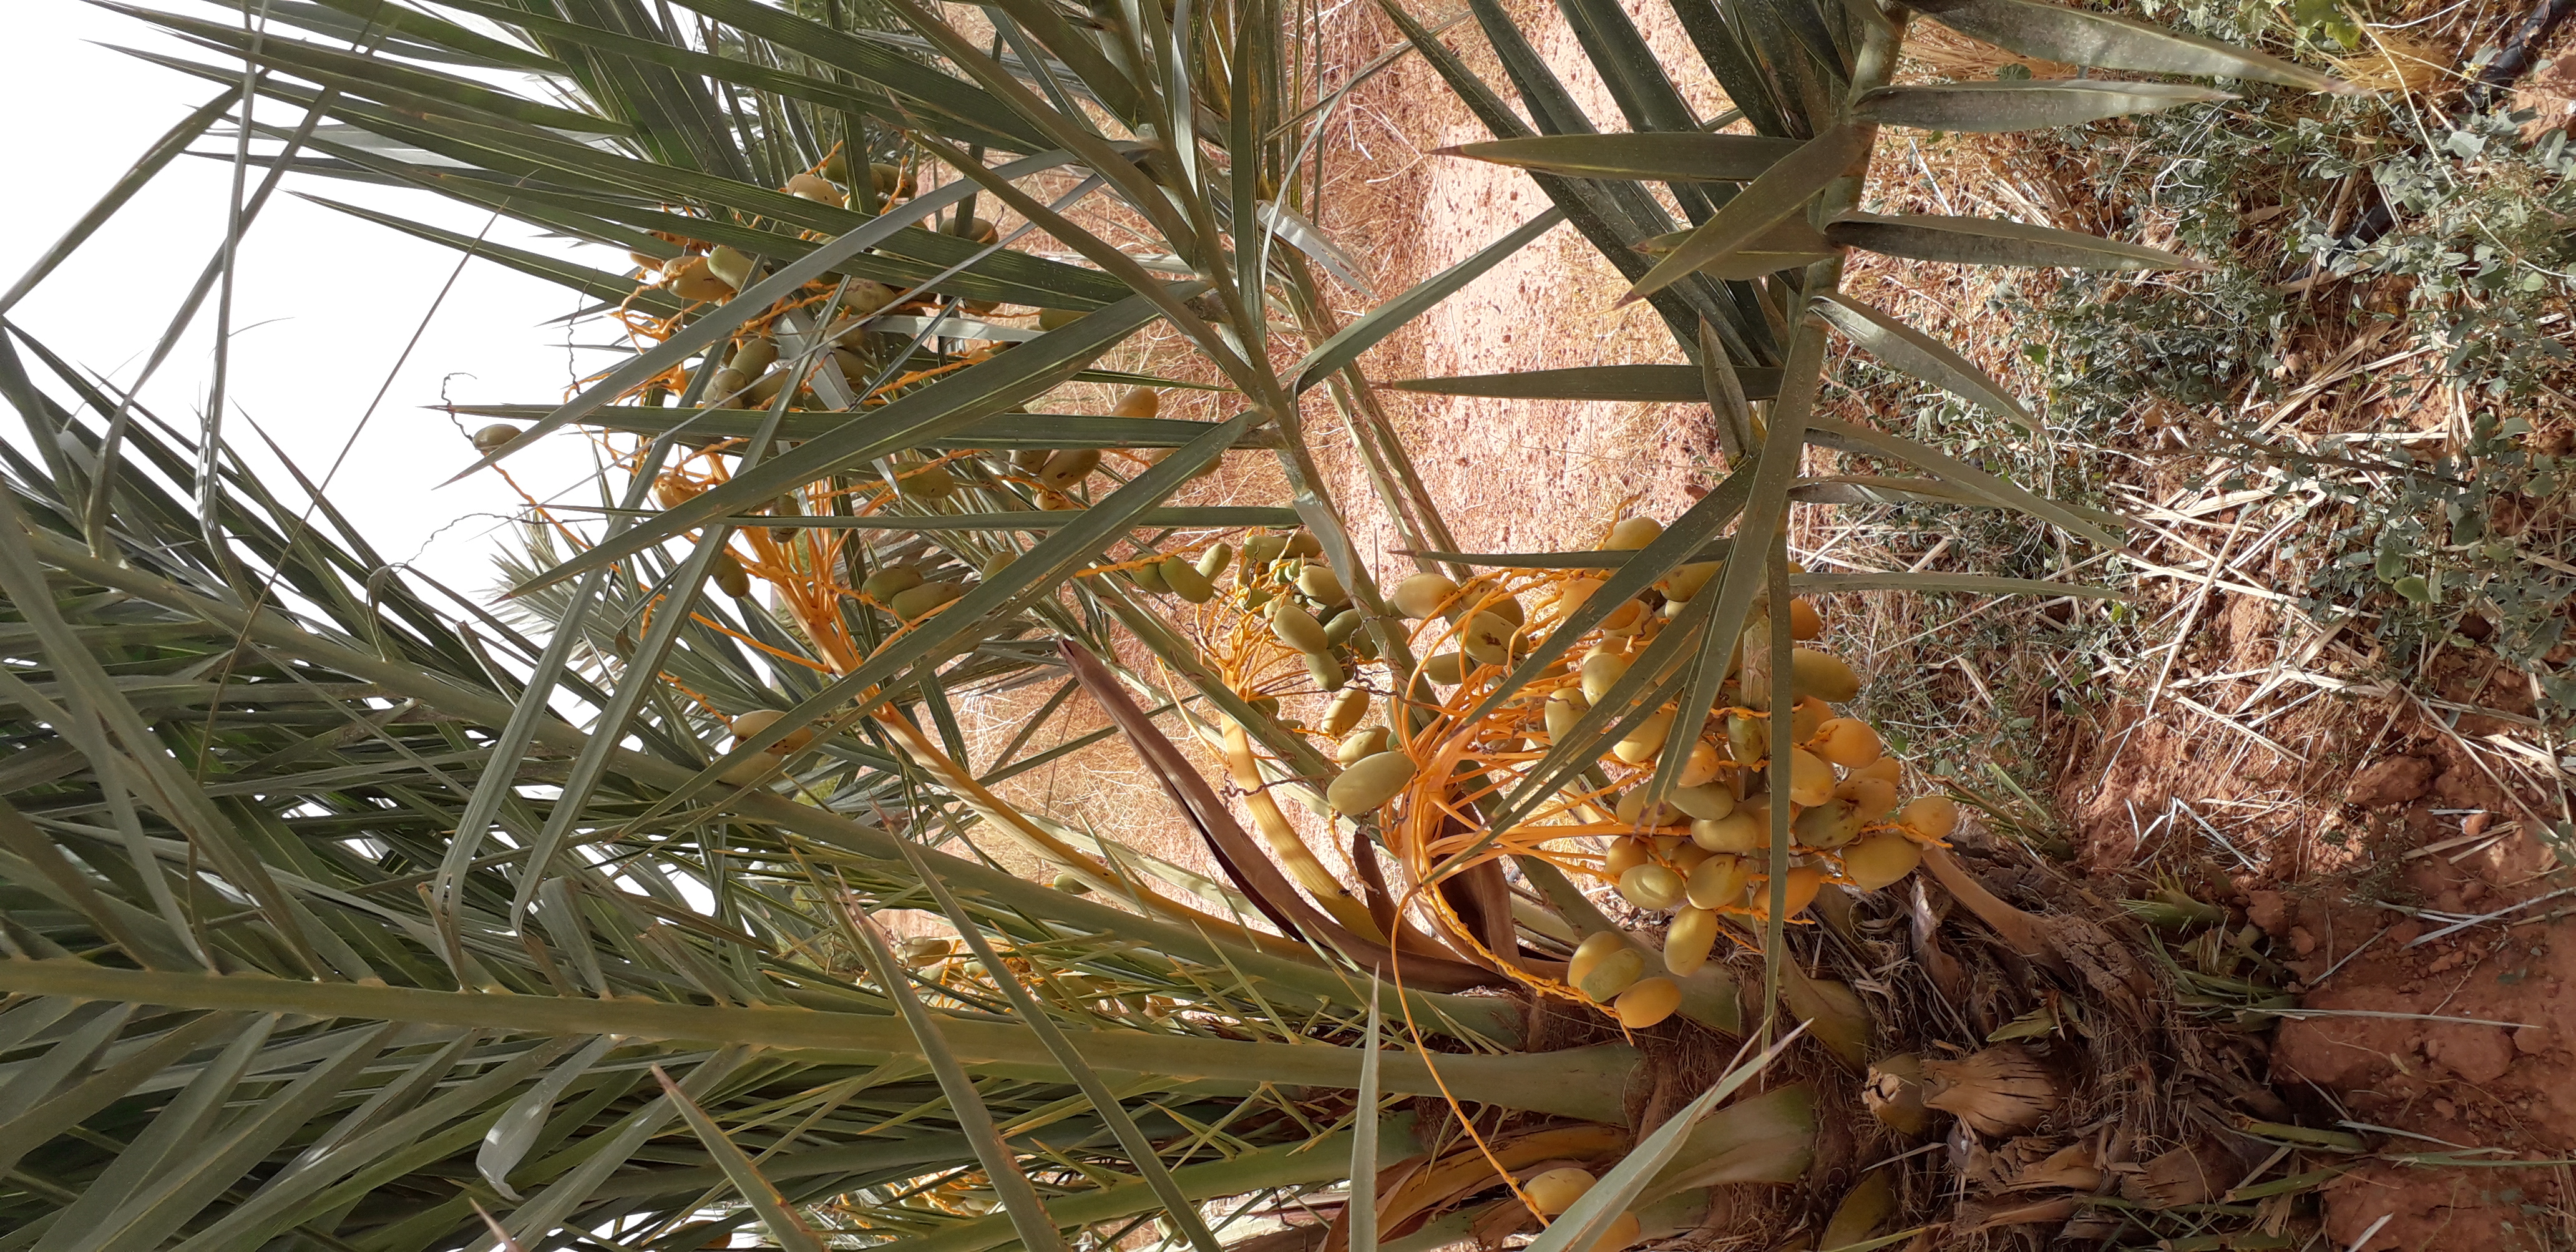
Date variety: Boumajhoul